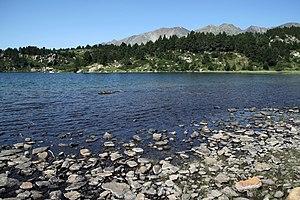
L'Estany Negre ( l'étang noir ), un des étangs du Carlit . Superficie
Les lacs du Carlit, ou étangs du Carlit, sont un ensemble d'étendues d'eau de montagne de la chaîne des Pyrénées, plus précisément situés en Cerdagne et Haut-Conflent, régions historiques et géographiques des Pyrénées-Orientales, en France.